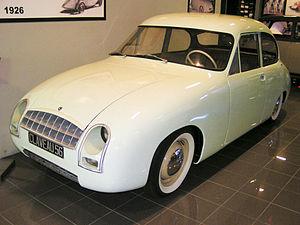
Le Tampa Bay Automobile Museum, situé dans l'aire urbaine de Tampa Bay au centre-ouest de la Floride à Pinellas Park, expose des automobiles historiques du XXᵉ siècle. Tous les véhicules exposés appartiennent à la collection d'Alain Cerf, un ingénieur et entrepreneur français installé en Floride.
Émile Claveau, né le 23 janvier 1892 à Langeais et mort le 10 mai 1974 dans le 15ème arrondissement de Paris, est un concepteur et constructeur d'automobiles, créateur de la Claveau Descartes.